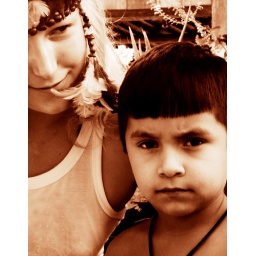
I took the picture in another litle villagi in the Amazon forest. The girl is from Sweeden and the boy is from the Amazon